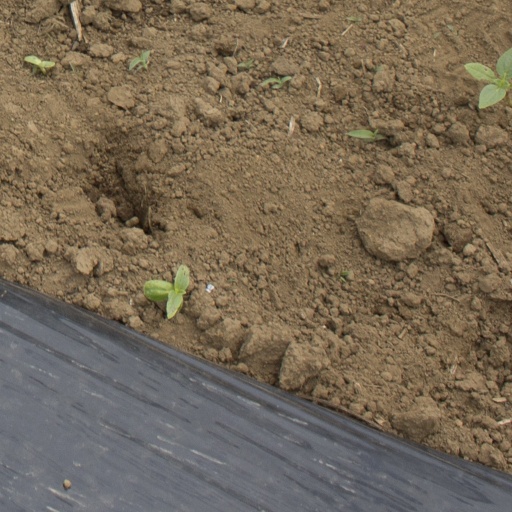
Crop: Jerusalem artichoke